FC Lviv

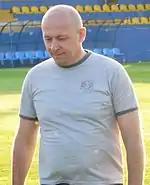
Yuriy Kindzerskyi (previous president)

FC Lviv was a Ukrainian professional football club from the city of Lviv.